Sonthonnax-la-Montagne

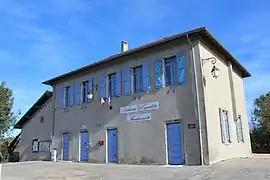
Town hall

Sonthonnax-la-Montagne is a commune in the Ain department in eastern France.